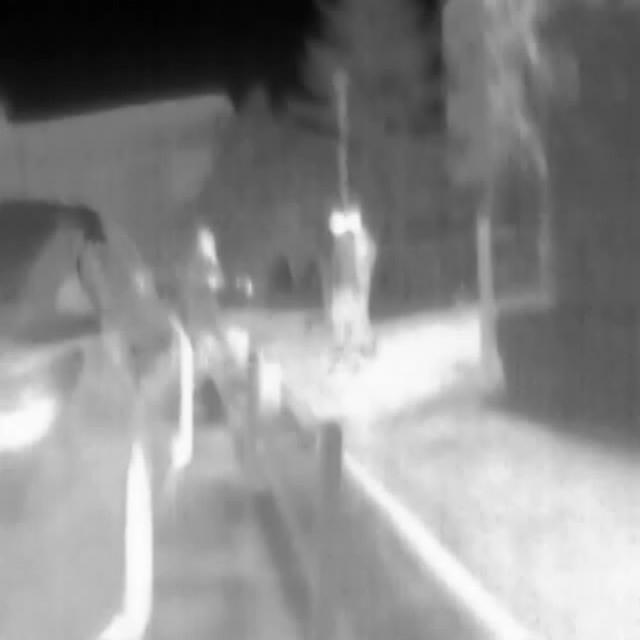
Detected objects:
label: person
label: person
label: person